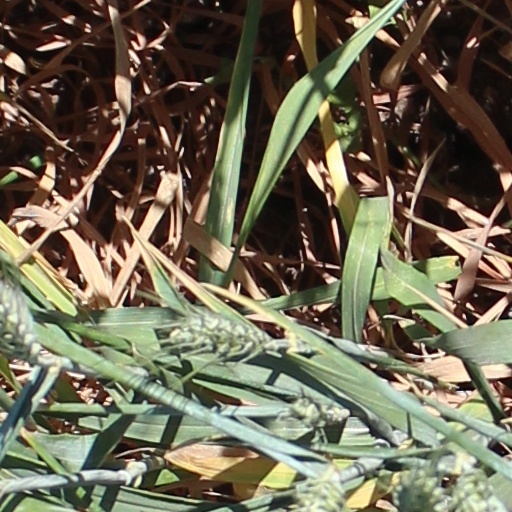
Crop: wheat